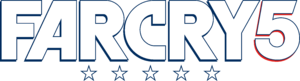
Logo Officiel Far Cry 5
Far Cry 5 est un jeu vidéo de tir à la première personne, d'action-aventure édité par Ubisoft et développé conjointement par les studios Ubisoft Montréal et Ubisoft Toronto. Après un premier teaser le 22 mai 2017, il est annoncé officiellement le 26 mai 2017, et sa sortie intervient le 27 mars 2018.